Centennial Sportsplex

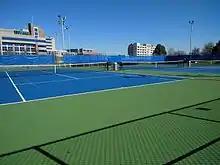
Tennis courts at Centennial Sportsplex

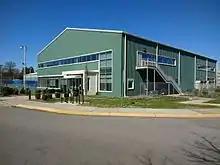
Fitness and Tennis Center

Centennial Sportsplex is a multi-use athletic complex in Nashville, Tennessee. The venue is owned by the Metropolitan Government of Nashville and Davidson County and is operated by Metro Parks, the parks and recreation arm of the government.